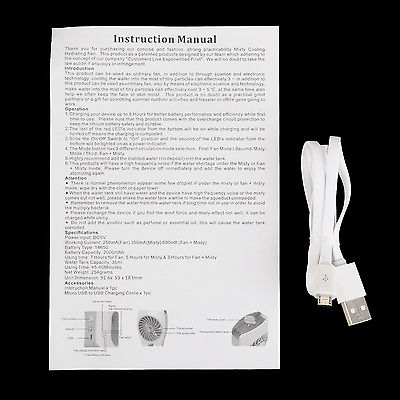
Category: fan